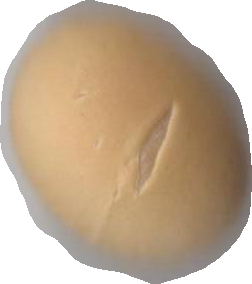
Variety: Dega